VMFA-112

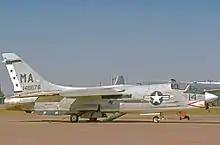
VMF(AW)-112 F-8H Crusader II at Dallas NAS in 1975

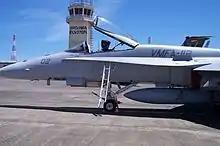
F/A-18 Hornet from VMFA-112 at Iwo Jima

When VMF-111 was deactivated, its aircraft passed to VMF-112, which became the Marines' largest reserve squadron. Upon receipt of the all-weather D/E model of the Crusader, the squadron was redesignated VMF(AW)-112 and flew several more versions of the F-8 until late 1975, when it switched to the McDonnell-Douglas F-4 Phantom II and was redesignated VMFA-112. On 18 January 1992, VMFA-112 retired the last active F-4S squadron in naval service (though some F-4 Phantom IIs remained in naval testing facilities after this). VMFA-112 flew the McDonnell-Douglas F/A-18A Hornet on their first official flight 8 October 1992. VMFA-112 moved to NAS Fort Worth Joint Reserve Base (JRB) in September 1996 and continues to operate there.